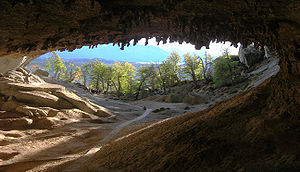
Hule / Galleri
En hule er et hulrum under jordoverfladen.